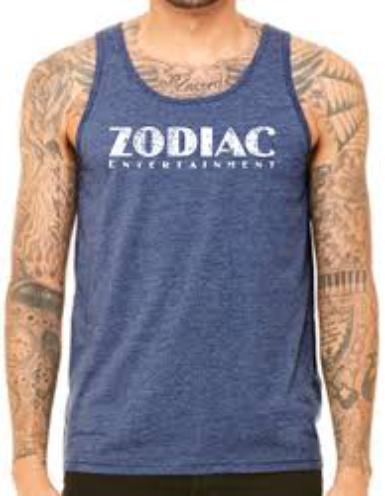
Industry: Clothes